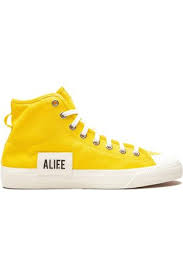
Label: Sneaker